Describe the emotion expressed in this image:  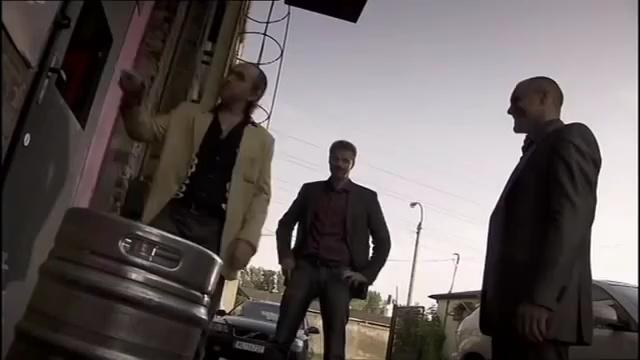
This person displays Pain, valence and arousal with low intensity.